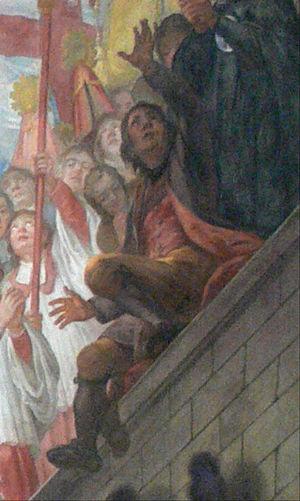
Andreas Brugger, né le 16 novembre 1737 à Kressbronn am Bodensee et mort le 8 février 1812 à Langenargen, est un peintre allemand rococo et néo-classique.